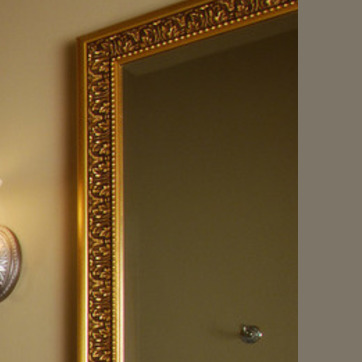
Material: mirror